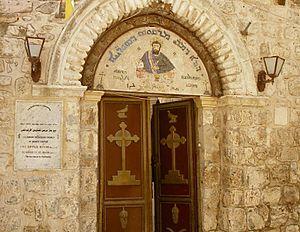
L'Église syriaque orthodoxe est une Église orientale autocéphale. Elle fait partie de l'ensemble des Églises des trois conciles. Le chef de l'Église, actuellement Ignace Ephrem II Karim, porte le titre de Patriarche d'Antioche et de tout l'Orient, avec résidence à Damas.